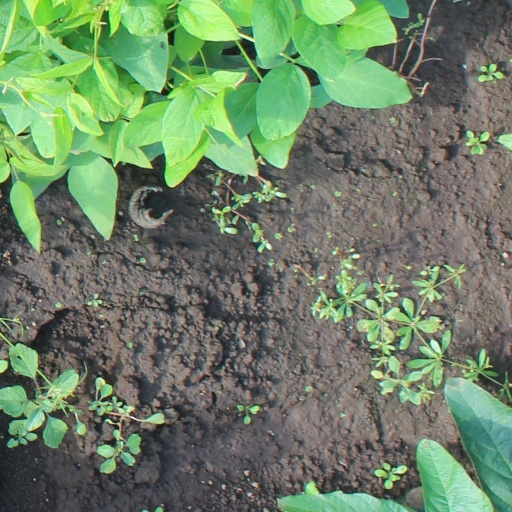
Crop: soybean